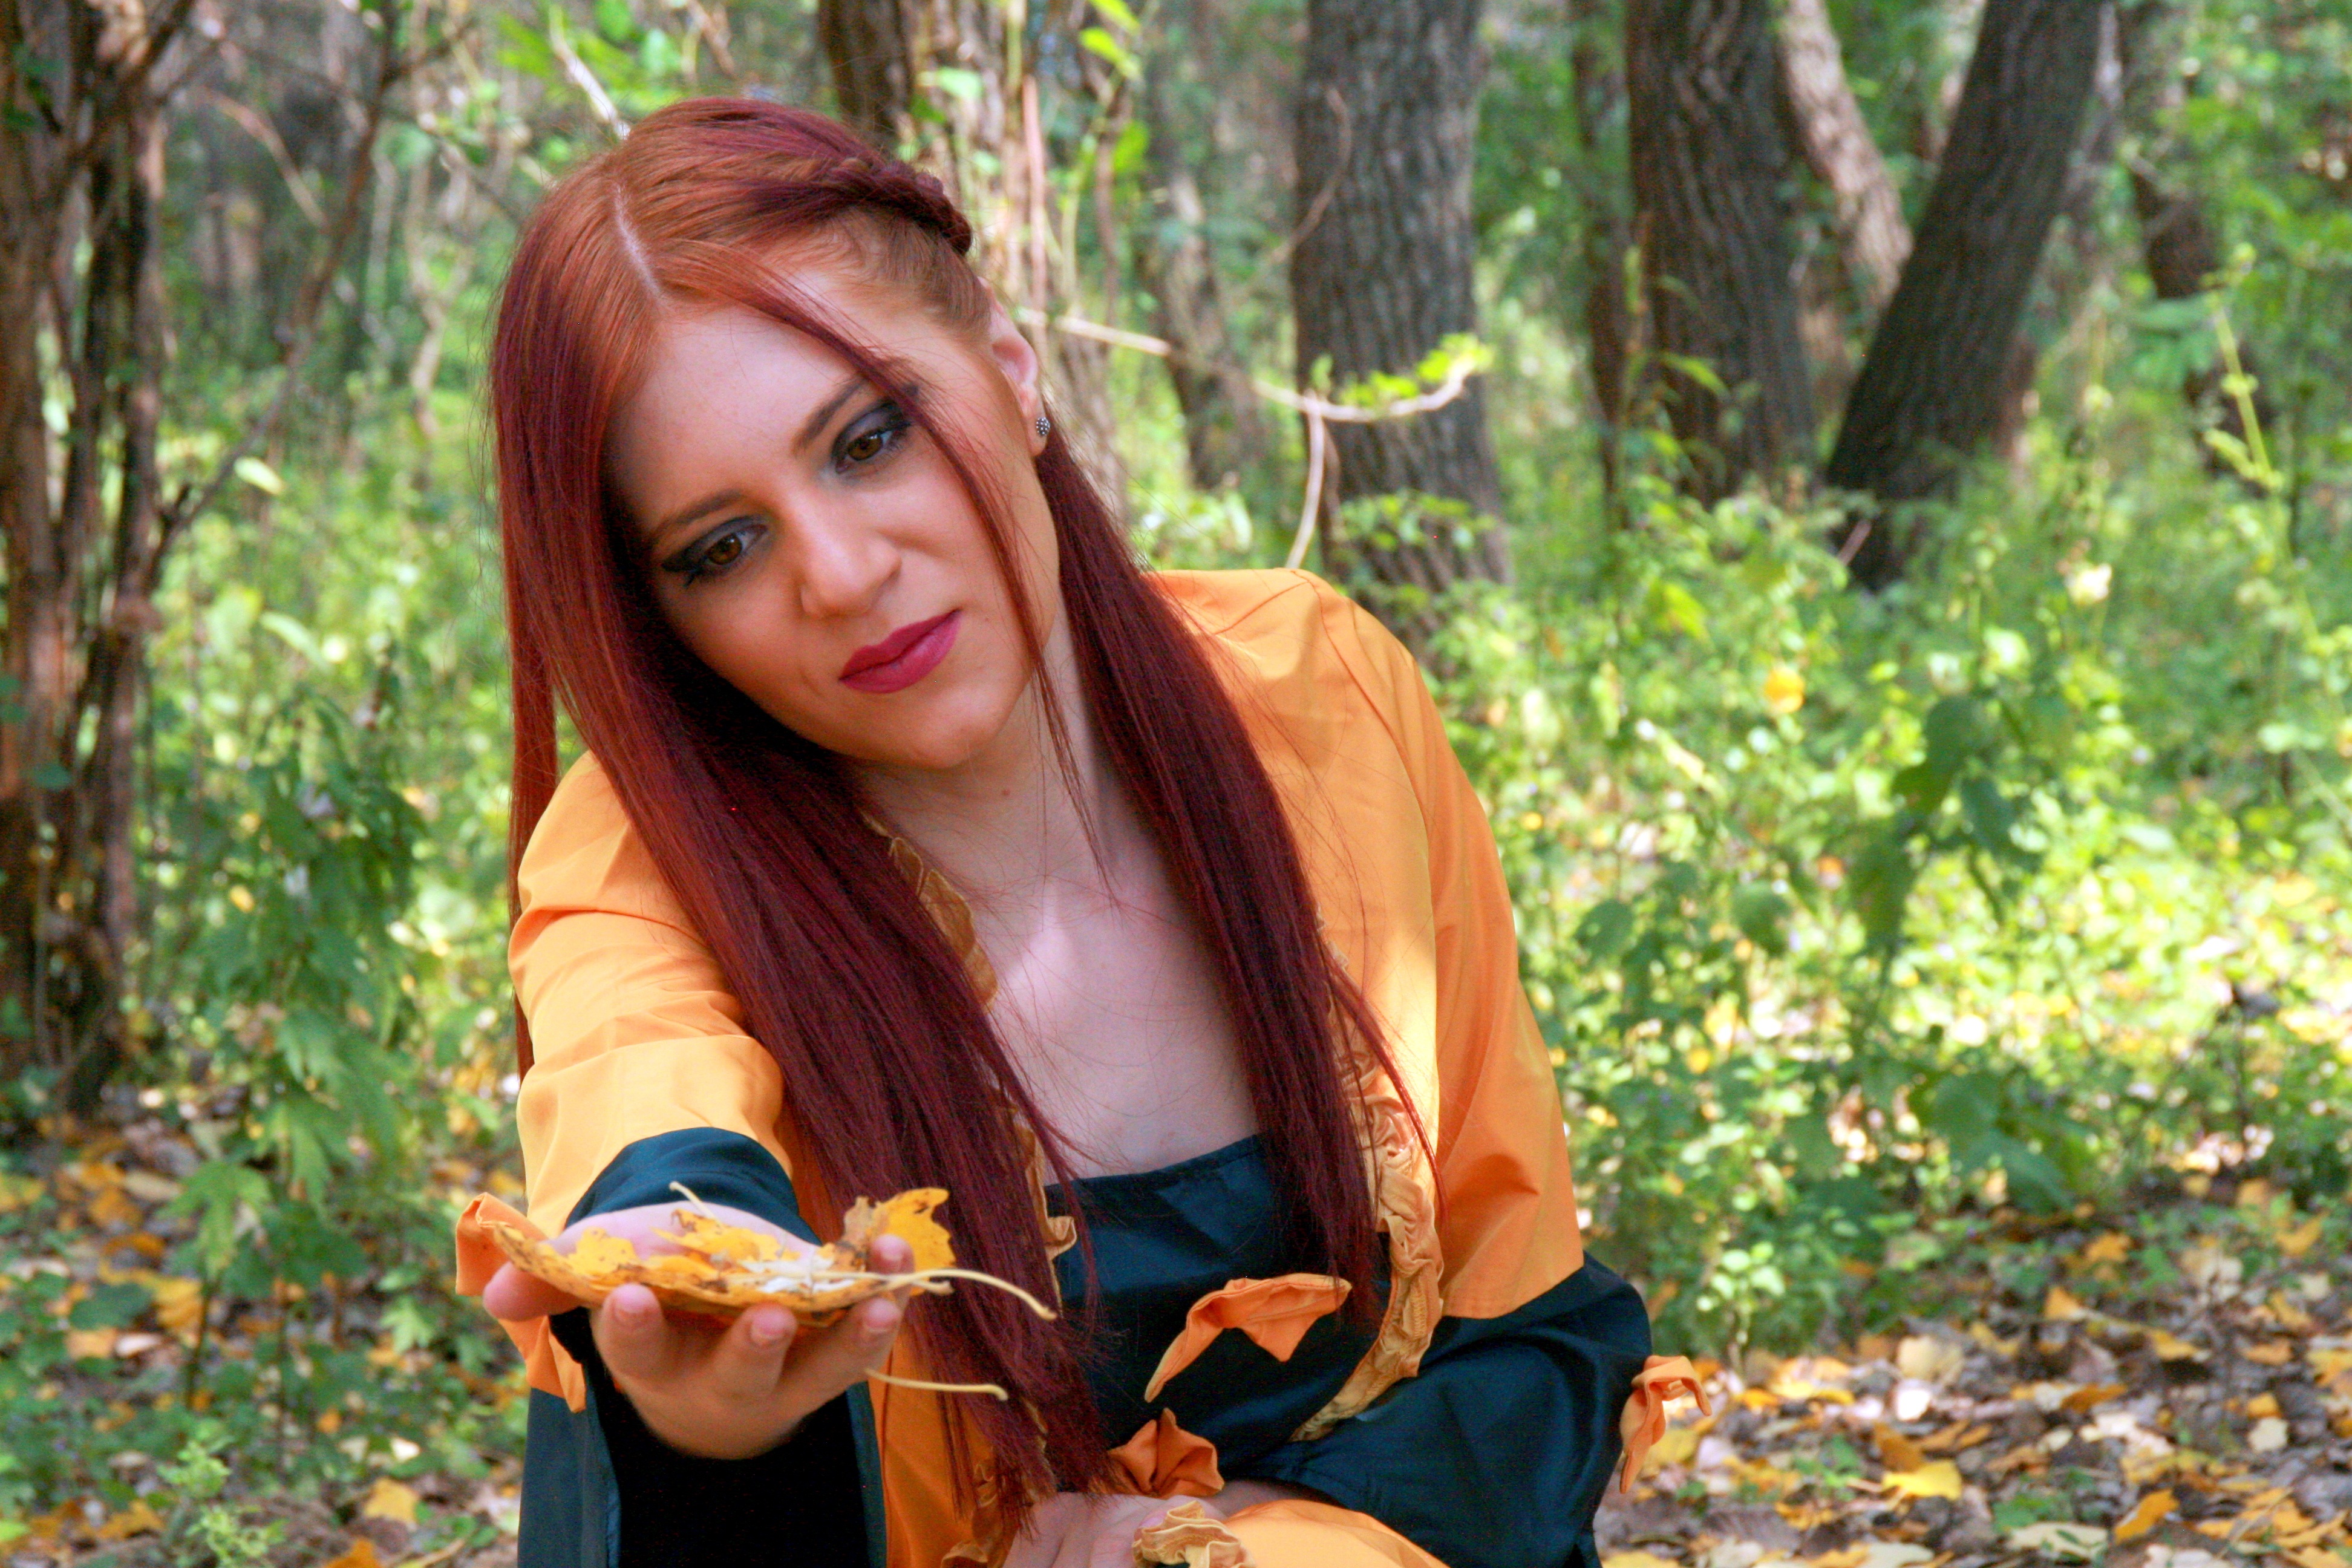
forest, person, people, girl, hair, photography, flower, portrait, model, spring, autumn, clothing, yellow, lady, season, hairstyle, long hair, leaves, dress, beauty, princess, habitat, photo shoot, portrait photography